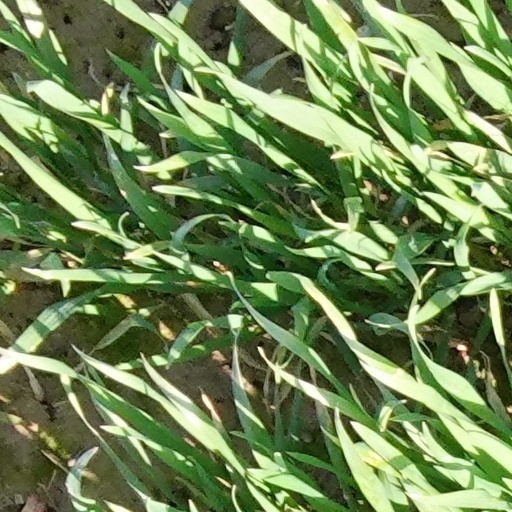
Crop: wheat